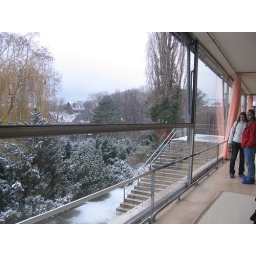
The WHOLE window disappears into the floor.By the way, this house was finished in 1930.